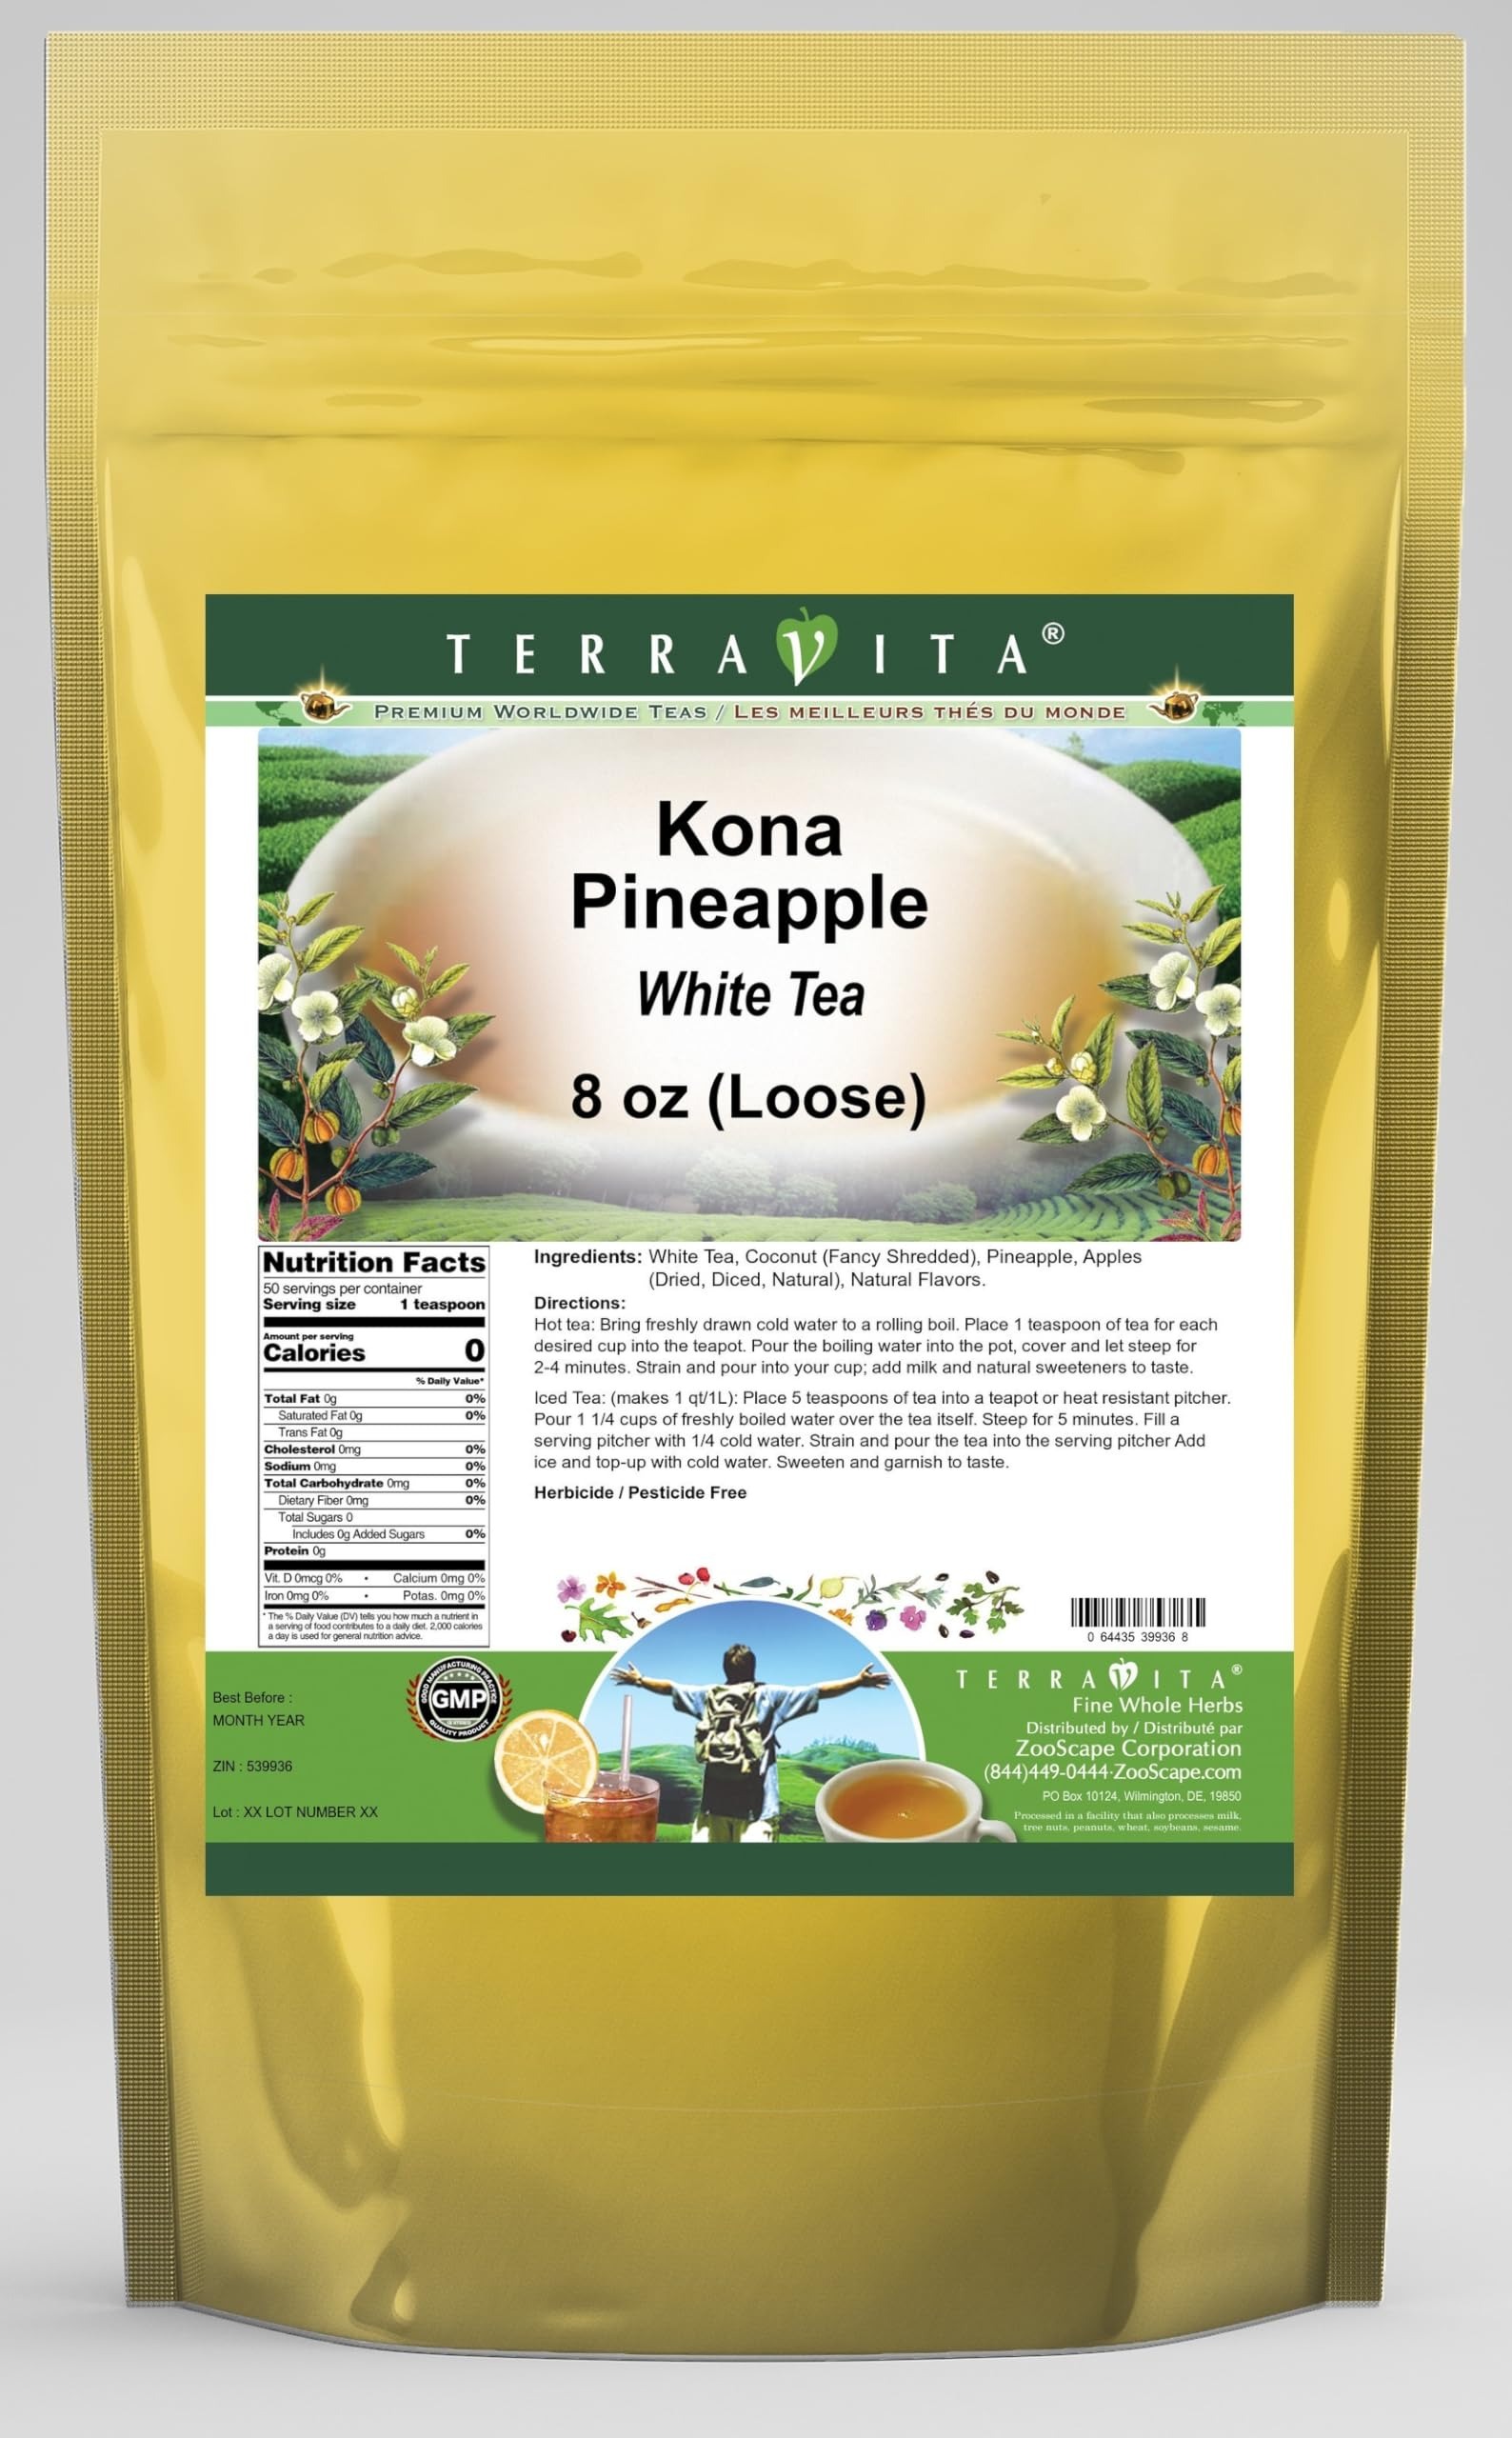
Item Name: Kona Pineapple White Tea (Loose) (8 oz, ZIN: 539936) - 2 Pack
Bullet Point 1: Our Kona Pineapple White Tea is a mouth-watering flavored White tea with Coconut, Pineapple and Dried Apples (Diced, Natural) that you can enjoy all year round! The aroma and Kona Pineapple flavor is a delight! - Ingredients: White tea, Coconut, Pineapple, Dried Apples (Diced, Natural) and Natural Kona Pineapple Flavor.
Bullet Point 2: No fillers.
Bullet Point 3: Manufacturer: TerraVita
Bullet Point 4: Size: 8 oz
Bullet Point 5: Loose Leaf White Tea - Packed in a convenient upright pouch!
Product Description: Our Kona Pineapple White Tea is a mouth-watering flavored White tea with Coconut, Pineapple and Dried Apples (Diced, Natural) that you can enjoy all year round! The aroma and Kona Pineapple flavor is a delight! - Ingredients: White tea, Coconut, Pineapple, Dried Apples (Diced, Natural) and Natural Kona Pineapple Flavor. - Hot tea brewing method: Bring freshly drawn cold water to a rolling boil. Place 1 teaspoon of tea for each desired cup into the teapot. Pour the boiling water into the pot, cover and let steep for 2-4 minutes. Strain and pour into your cup; add milk and natural sweeteners to taste. - Iced tea brewing method: (to make 1 liter/quart): Place 5 teaspoons of tea into a teapot or heat resistant pitcher. Pour 1 1/4 cups of freshly boiled water over the tea itself. Steep for 5 minutes. Fill a serving pitcher with 1/4 cold water. Strain and pour the tea into the serving pitcher Add ice and top-up with cold water. Sweeten and garnish to taste. - TerraVita is an exclusive line of premium-quality, natural source products that use only the finest, purest and most potent ingredients found around the world. TerraVita is hallmarked by the highest possible standards of purity, potency, stability and freshness. All of our products are prepared with the highest elements of quality control, from raw materials through the entire manufacturing process, up to and including the moment that the bottles or bags are sealed for freshness and shipped out to you. Our highest possible standards are certified by independent laboratories and backed by our personal guarantee. - TerraVita exists to meet and ensure your family's health and wellness without the harmful effects of chemicals and health products. We strive to make all of our products affordable and reliable and are constantl
Value: 16.0
Unit: Ounce

Price: 97.46